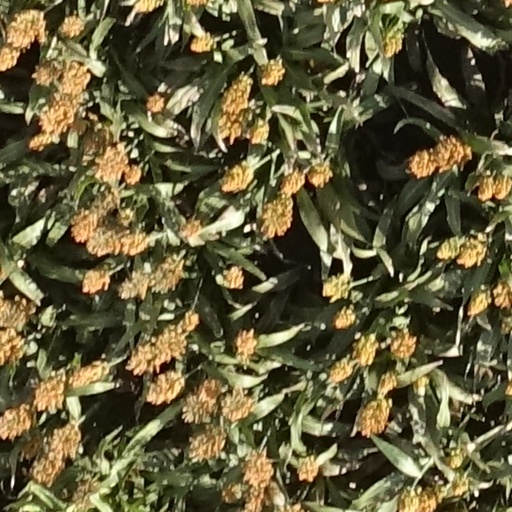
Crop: sorghum